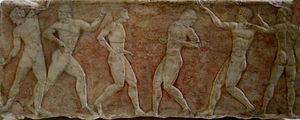
Le musée national archéologique d’Athènes est le principal musée archéologique de Grèce. Il dépend directement du Directorat général des antiquités rattaché au ministère grec de la Culture. Il est dirigé par Georgios Kakavas. Il possède l’une des plus vastes collections d’antiquités grecques au monde. Il abrite plus de 20 000 objets datant de la préhistoire à la fin de l'Antiquité venus de l'ensemble de la Grèce.